Question: Please indicate a possible affordance area of the bed that can be used for lying down
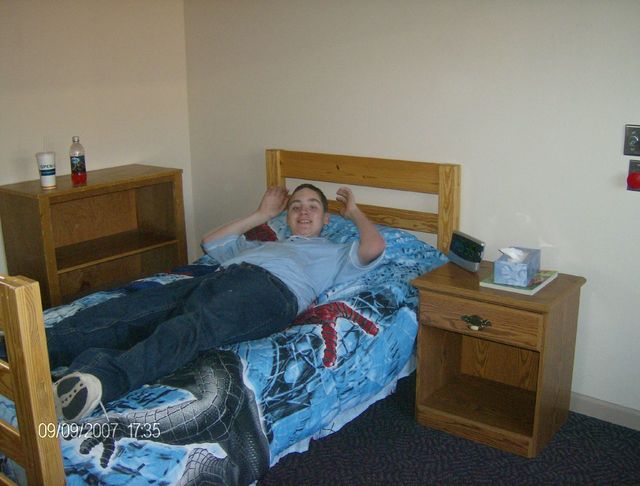
Answer: [2, 210.5, 417, 484.5]